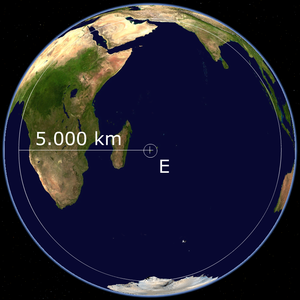
L'Antenne Oméga est un ancien émetteur radio du système de radionavigation Oméga qui se dressait entre 1974 et 1999 dans la plaine Chabrier, près de la côte nord-ouest de l'île de La Réunion. Il s'agit de l'un des huit émetteurs de ce système ayant existé de par le monde, celui que l'on désigne par la lettre E.